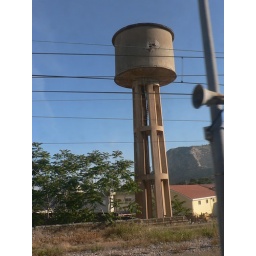
I snapped this photo through the window of a Trenitalia train car between Cefalu and Termini Imerese in Sicily.